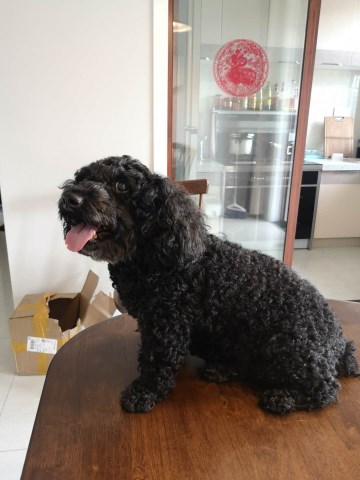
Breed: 2925-n000114-toy_poodle